Battle of Aleppo (2012–2016)

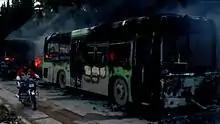
JFS rebels burnt buses meant to evacuate sick and elderly civilians from two rebel-besieged villages concurrently to the Aleppo evacuations.

During the December 2016 evacuation, Jabhat Fateh al-Sham rebels burnt buses meant to evacuate sick and elderly civilians from two rebel-besieged Shiite villages in Idlib province, concurrently with the Aleppo evacuations.